Cold Mountain (film)

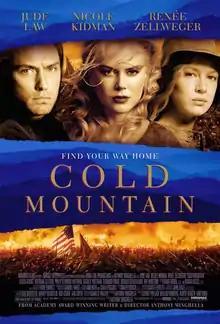
Theatrical release poster

Cold Mountain is a 2003 epic period war drama film written and directed by Anthony Minghella. The film is based on the bestselling 1997 novel by Charles Frazier. It stars Jude Law, Nicole Kidman, and Renée Zellweger with Eileen Atkins, Brendan Gleeson, Kathy Baker, Philip Seymour Hoffman, Natalie Portman, Jack White, Giovanni Ribisi, Donald Sutherland, and Ray Winstone in supporting roles. The film tells the story of a wounded deserter from the Confederate army close to the end of the American Civil War, who journeys home to reunite with the woman he loves. The film was a co-production of companies in Italy, Romania, and the United States.